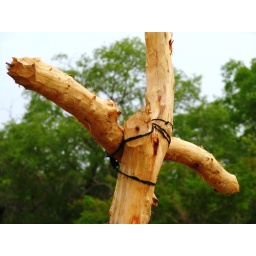
A cross planted by the road side miles really from anywhere